Handcrafts of Guerrero

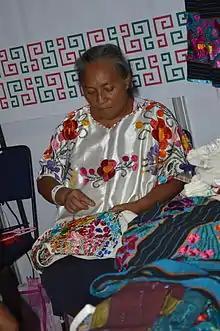
Woman from Chilapa de Alvarez embroidering a blouse

Furniture for everyday use is commonly made throughout the state. In some areas, reproductions of rustic colonial furniture is made, such as in Taxco and Ixcateopan. Thiese pieces can include leather or palm frond components, and can include pieces made in finer woods such as cedar. In Venta Vieja, on the highway between Iguala and Chilpancingo, they make and sell living room and dining room sets, along with animal figures. Areas that made better-quality furniture in general include Chilpancingo, Iguala, Teloloapan and Ciudad Altamirano. In Teloloapan, Chilapa and Ayahualulco wooden masks and figures are also made, with lyres and various toy instruments made in Paraíso and Tetipac.